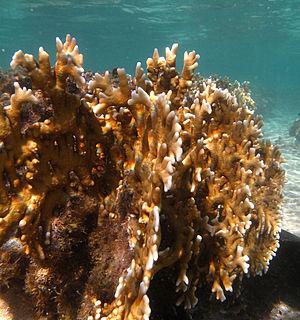
Corail feu (Millepora tenera) à la Réunion.
L'île de La Réunion est un département d'outre-mer français situé dans le sud-ouest de l'océan Indien.
Millepora est le seul genre de cnidaire de la famille des Milleporidés. Les espèces de ce genre sont communément appelées coraux de feu en raison de leurs cnidocystes capables de percer la peau humaine qui provoquent des douleurs semblables à celles de brûlures.